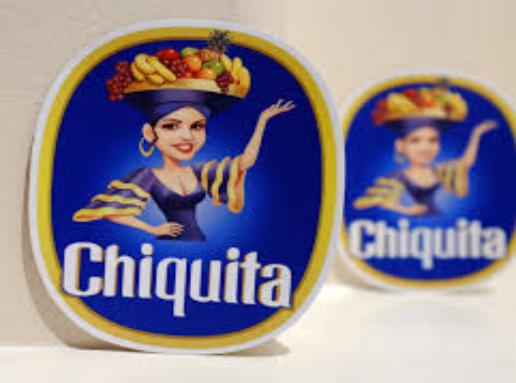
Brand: Chiquita
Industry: Clothes